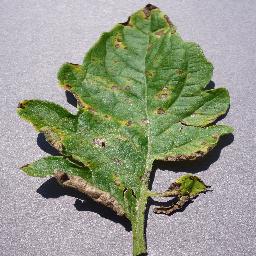
Label: Tomato___Septoria_leaf_spot